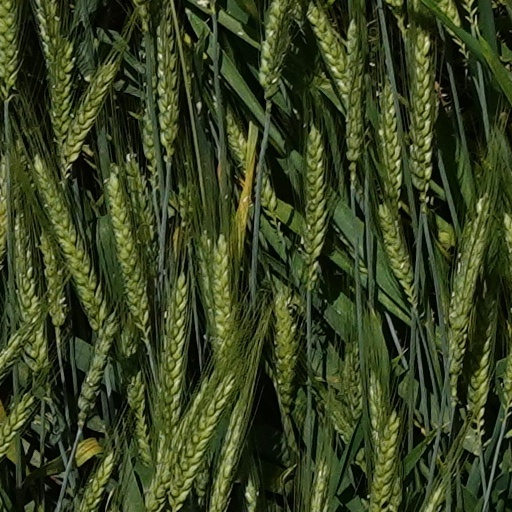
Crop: wheat